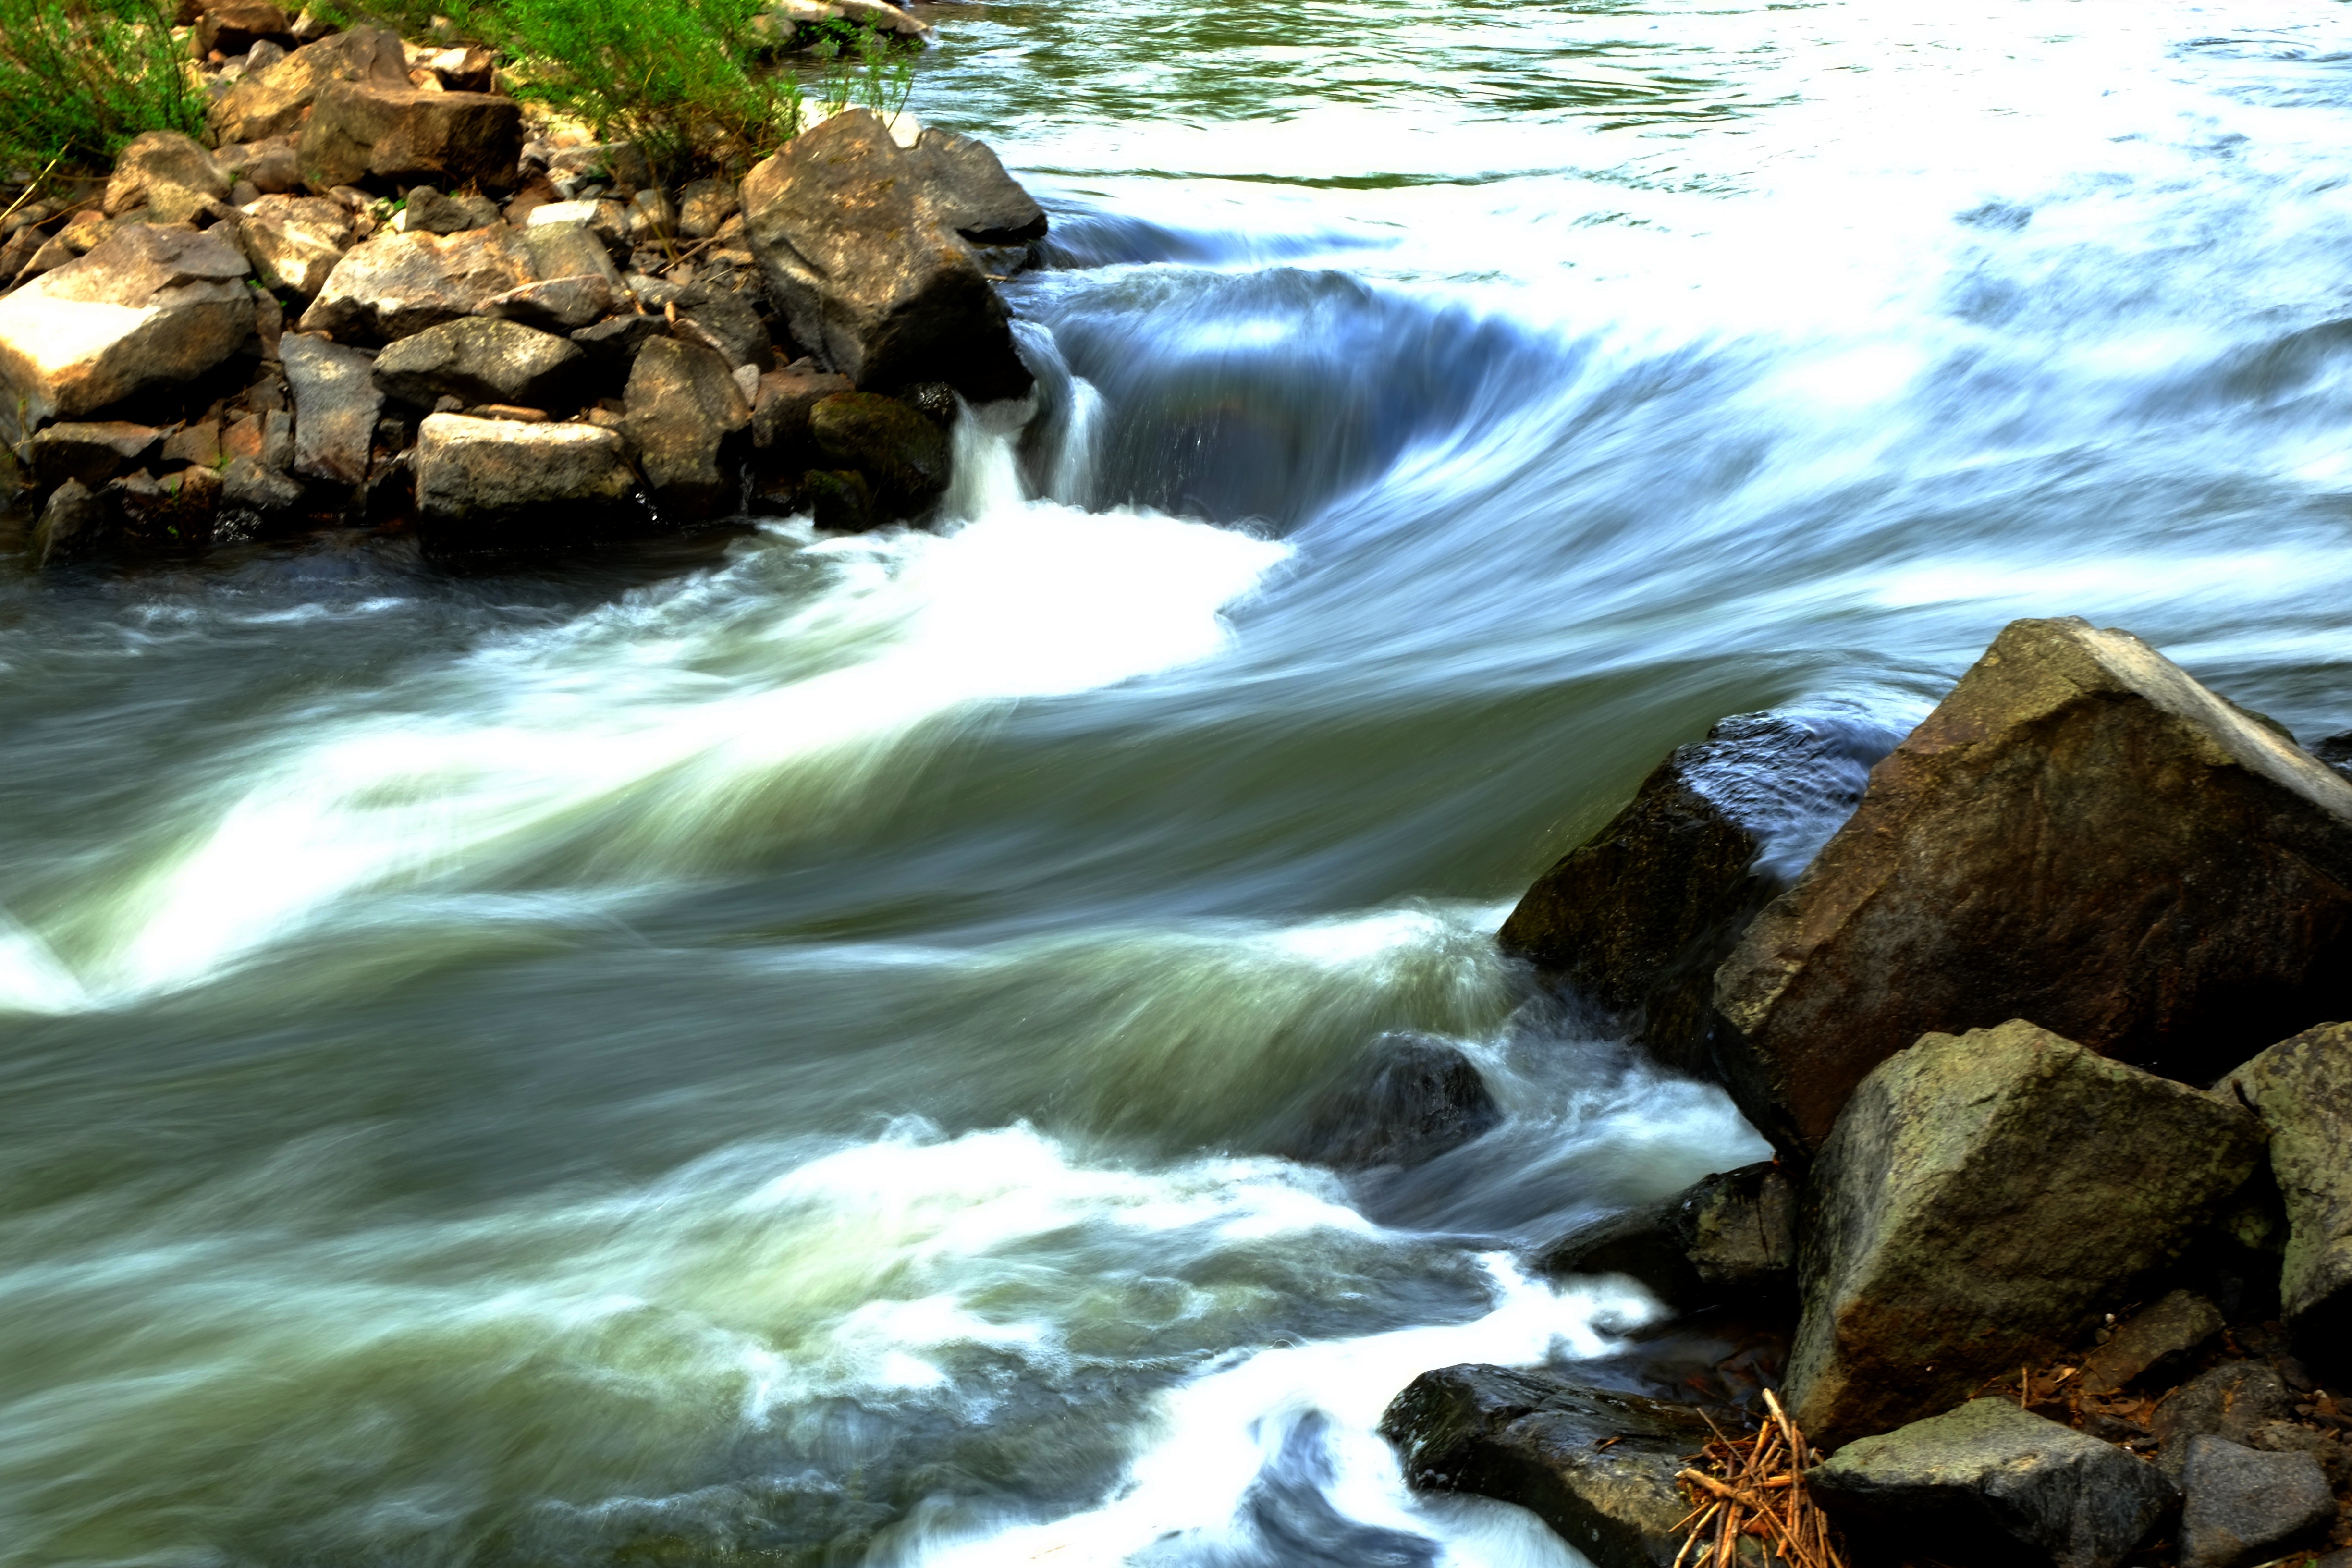
landscape, sea, coast, water, nature, rock, waterfall, shore, wave, river, summer, wild, stream, green, flow, spray, park, rapid, body of water, water flow, rapids, white water, water feature, watercourse, murmur, water masses, landform, foaming, local recreation, bottleneck, geographical feature